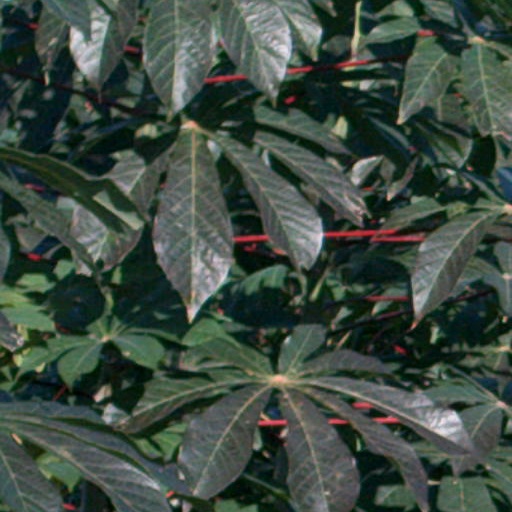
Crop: cassava